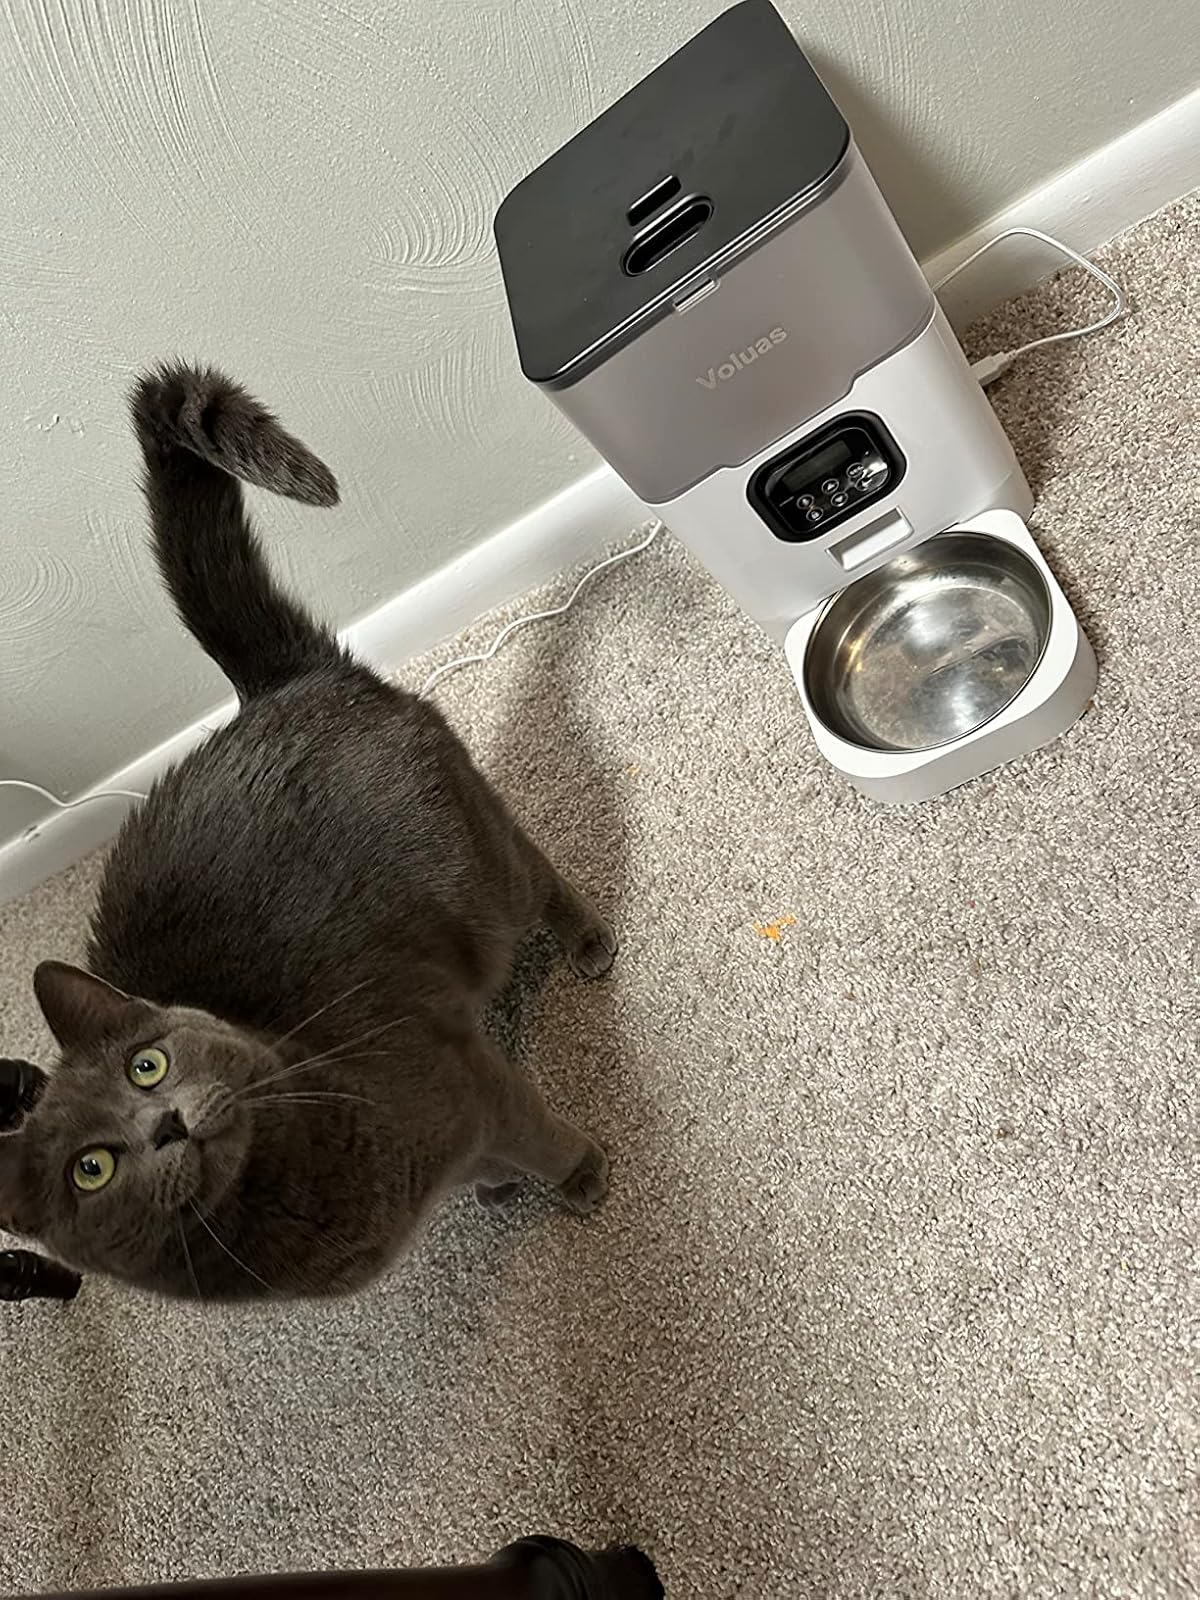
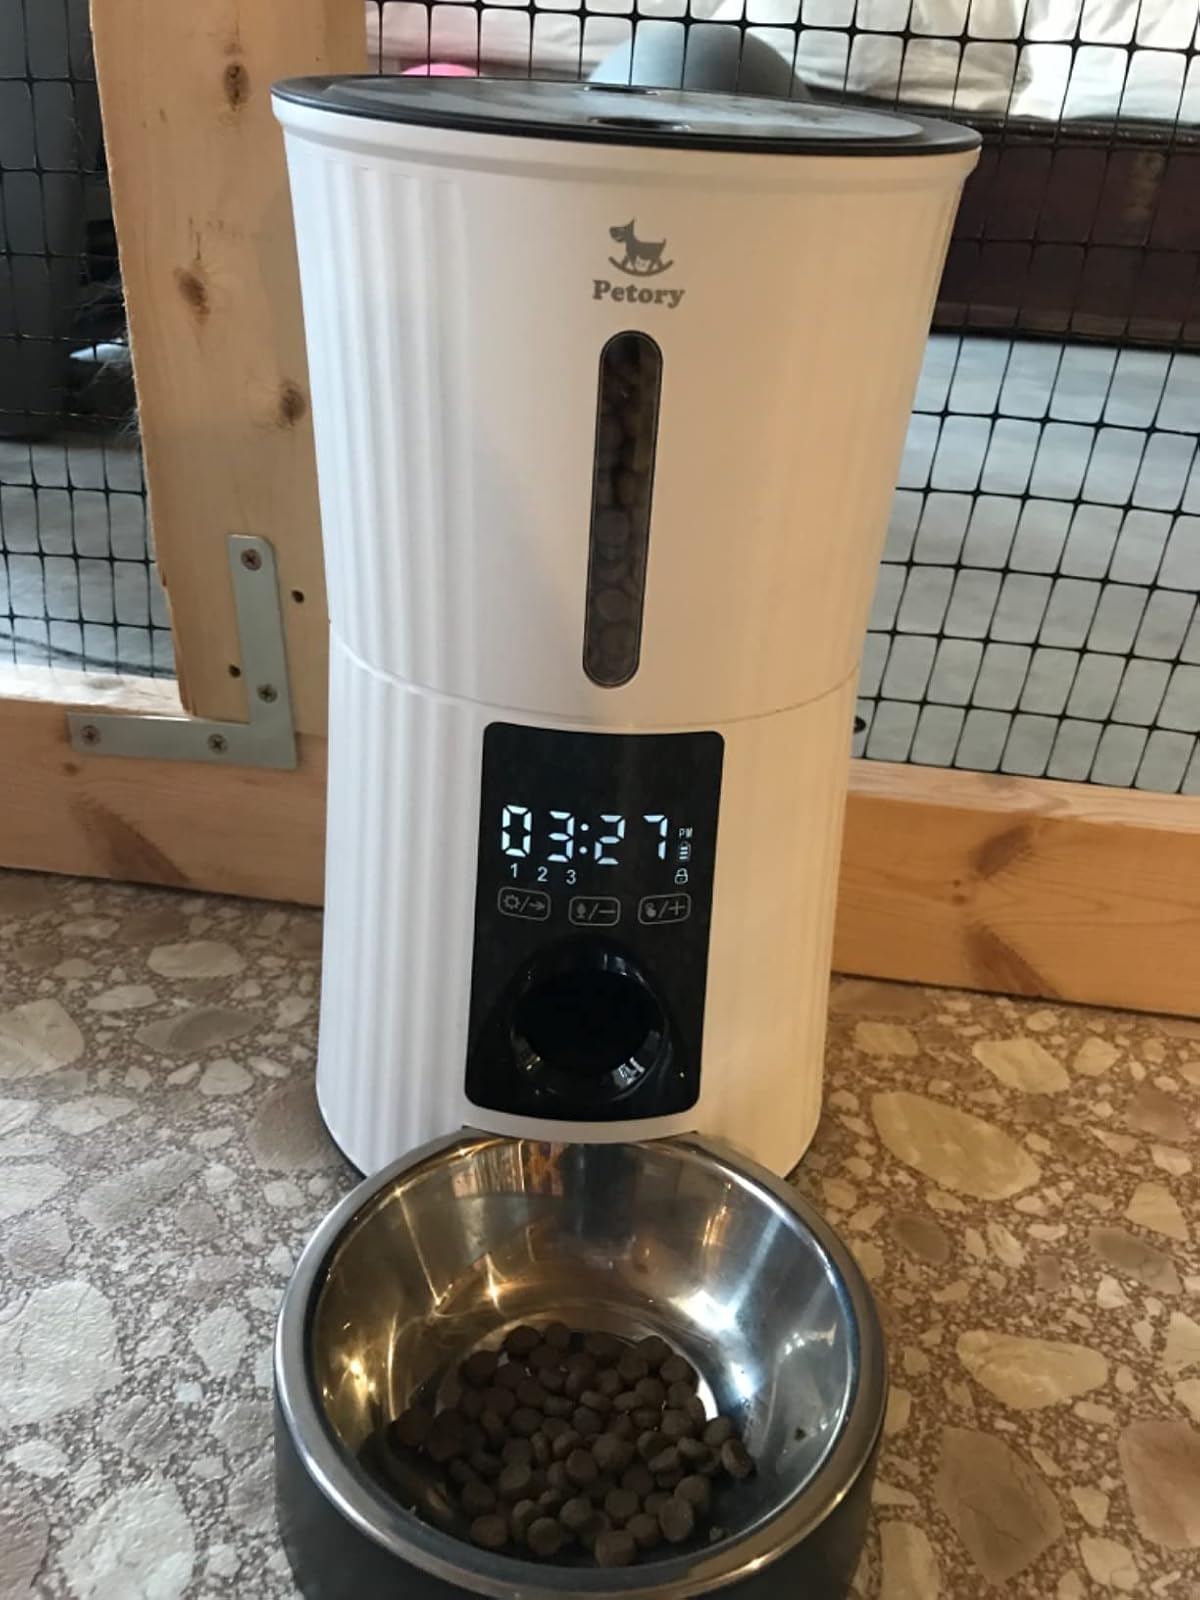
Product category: items_feeder
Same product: no